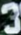
Number: 3